South Pole Traverse

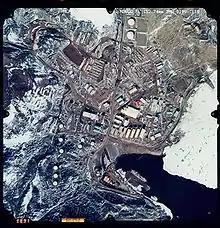
Satellite photo of McMurdo Station with the South Pole Traverse (central road)

After four years of development, the trail was fully traversed for the first time in 2005, with Caterpillar and Case Corporation tractors pulling specialized sleds to deliver fuel and cargo from McMurdo Station to Amundsen–Scott South Pole Station in about 40 days. The return trip to McMurdo Station, with less cargo, is substantially quicker. Construction started during the 2002-03 southern summer field season. It was finished in the 2005-2006 southern summer.